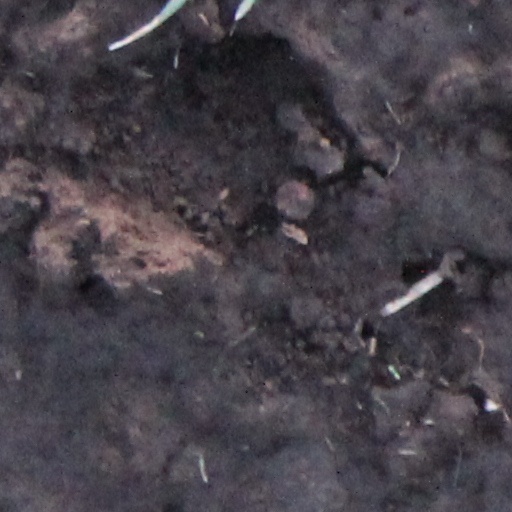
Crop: wheat